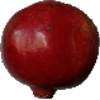
Label: pomegranate